Rosaleen Norton

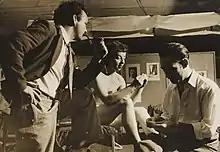
Rosaleen Norton modelling at Sydney's Studio of Realist Art (SORA), 1948, by Ted Hood

Now single once more, Norton took up residence in a boarding house known as the Merangaroo in the Rocks area, which she enjoyed for its "eccentric, communal living." She began looking for illustration work once more, being employed by a monthly free-thinking magazine known as "Pertinent", which had been founded in 1940 and which was edited by the poet Leon Batt. Batt admired Norton's work, which was being increasingly influenced by pagan themes, describing her as "an artist worthy of comparison with some of the best Continental, American and English contemporaries." Norton contributed poetry and a cover illustration to Batt's anthology "Not for Fools: A Collection of Pertinent Verse" (1941). In 1943 Norton exhibited her work with fellow artist Selina Muller in Sydney. Her work at this period was covered in a PIX magazine article in which she described how her paintings were 'psychic experiments' which drew heavily on her unconscious.